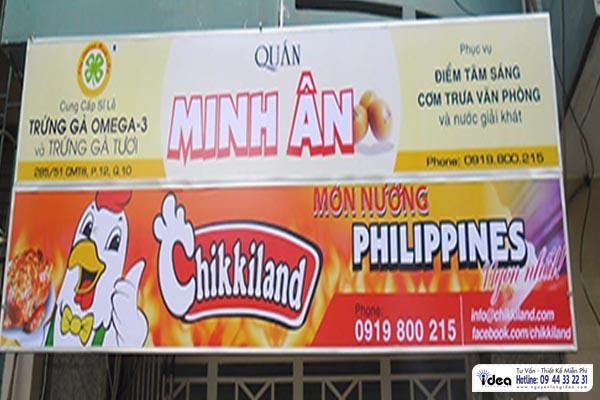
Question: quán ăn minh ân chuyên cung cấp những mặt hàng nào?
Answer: trứng gà omega, trứng gà tươi